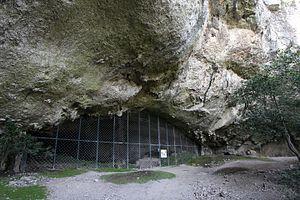
Porche d'entrée de la Baume (grotte) d'Oulen dans les gorges de l'Ardèche.
Cet article recense les monuments historiques de l'Ardèche, en France. Pour les monuments historiques de la commune de Bourg-Saint-Andéol, voir la liste détaillée des monuments historiques de Bourg-Saint-Andéol
La Baume d'Oullins ou Baume d'Oulen est une grotte ornée préhistorique, découverte en 1896 par le docteur Paul Raymond. Elle se trouve sur la rive gauche des gorges de l'Ardèche sur les communes de Labastide-de-Virac et Le Garn.